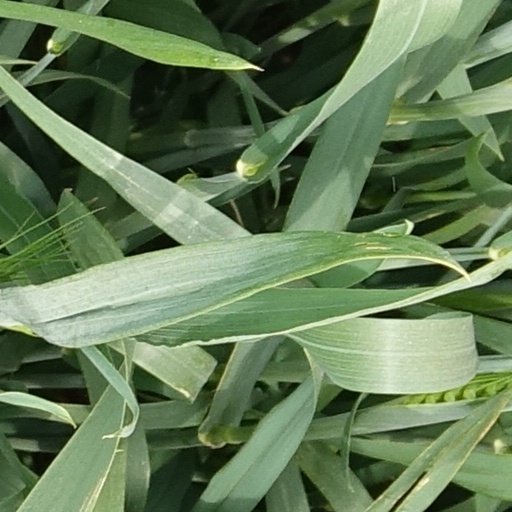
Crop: wheat